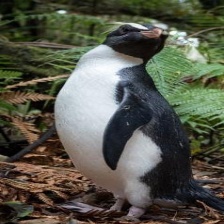
Species: FIORDLAND PENGUIN
Scientific name: EUDYPTES PACHYRHYNCHUS
ImageNet parent category: king_penguin